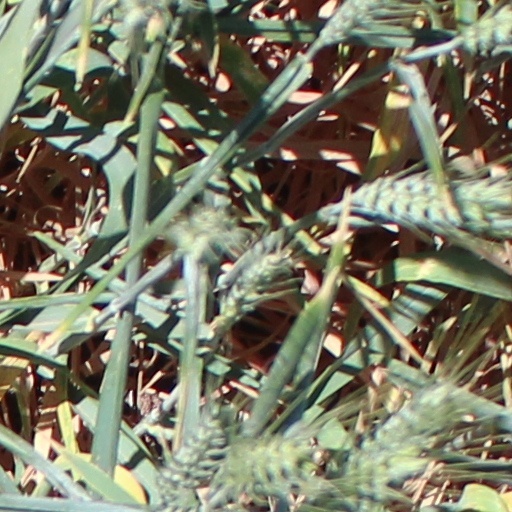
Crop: wheat